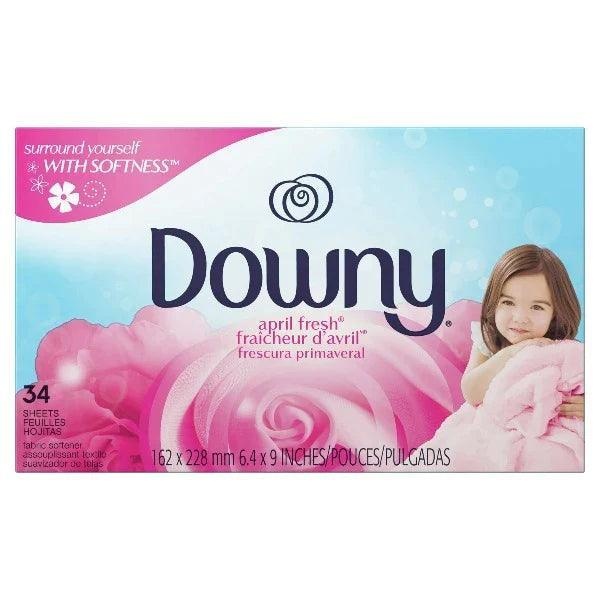
Downy Fabric Softener 34 Sheets
This conditioning fabric softener fights static and reduces more wrinkles than using detergent alone in the wash.
Brand: Greenwich Village Farm
Category: Home & Garden > Household Supplies > Laundry Supplies > Fabric Softeners & Dryer Sheets